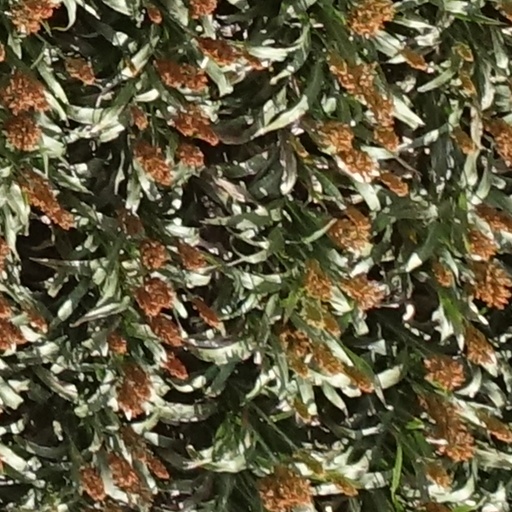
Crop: sorghum